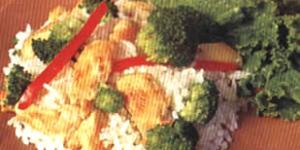
enrollado de pollo con brocoli y queso crema